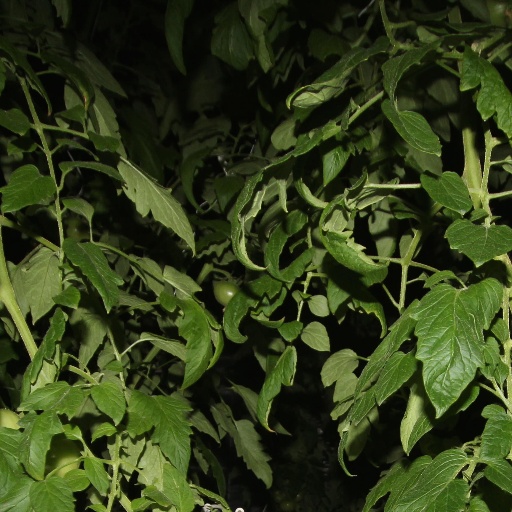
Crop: tomato